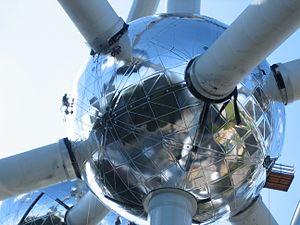
L’Atomium est un monument de Bruxelles, en Belgique, construit à l'occasion de l'Exposition universelle de 1958 et représentant la maille conventionnelle du cristal de fer agrandie 165 milliards de fois. Il est situé à Laeken sur le plateau du Heysel où eut lieu cette exposition.